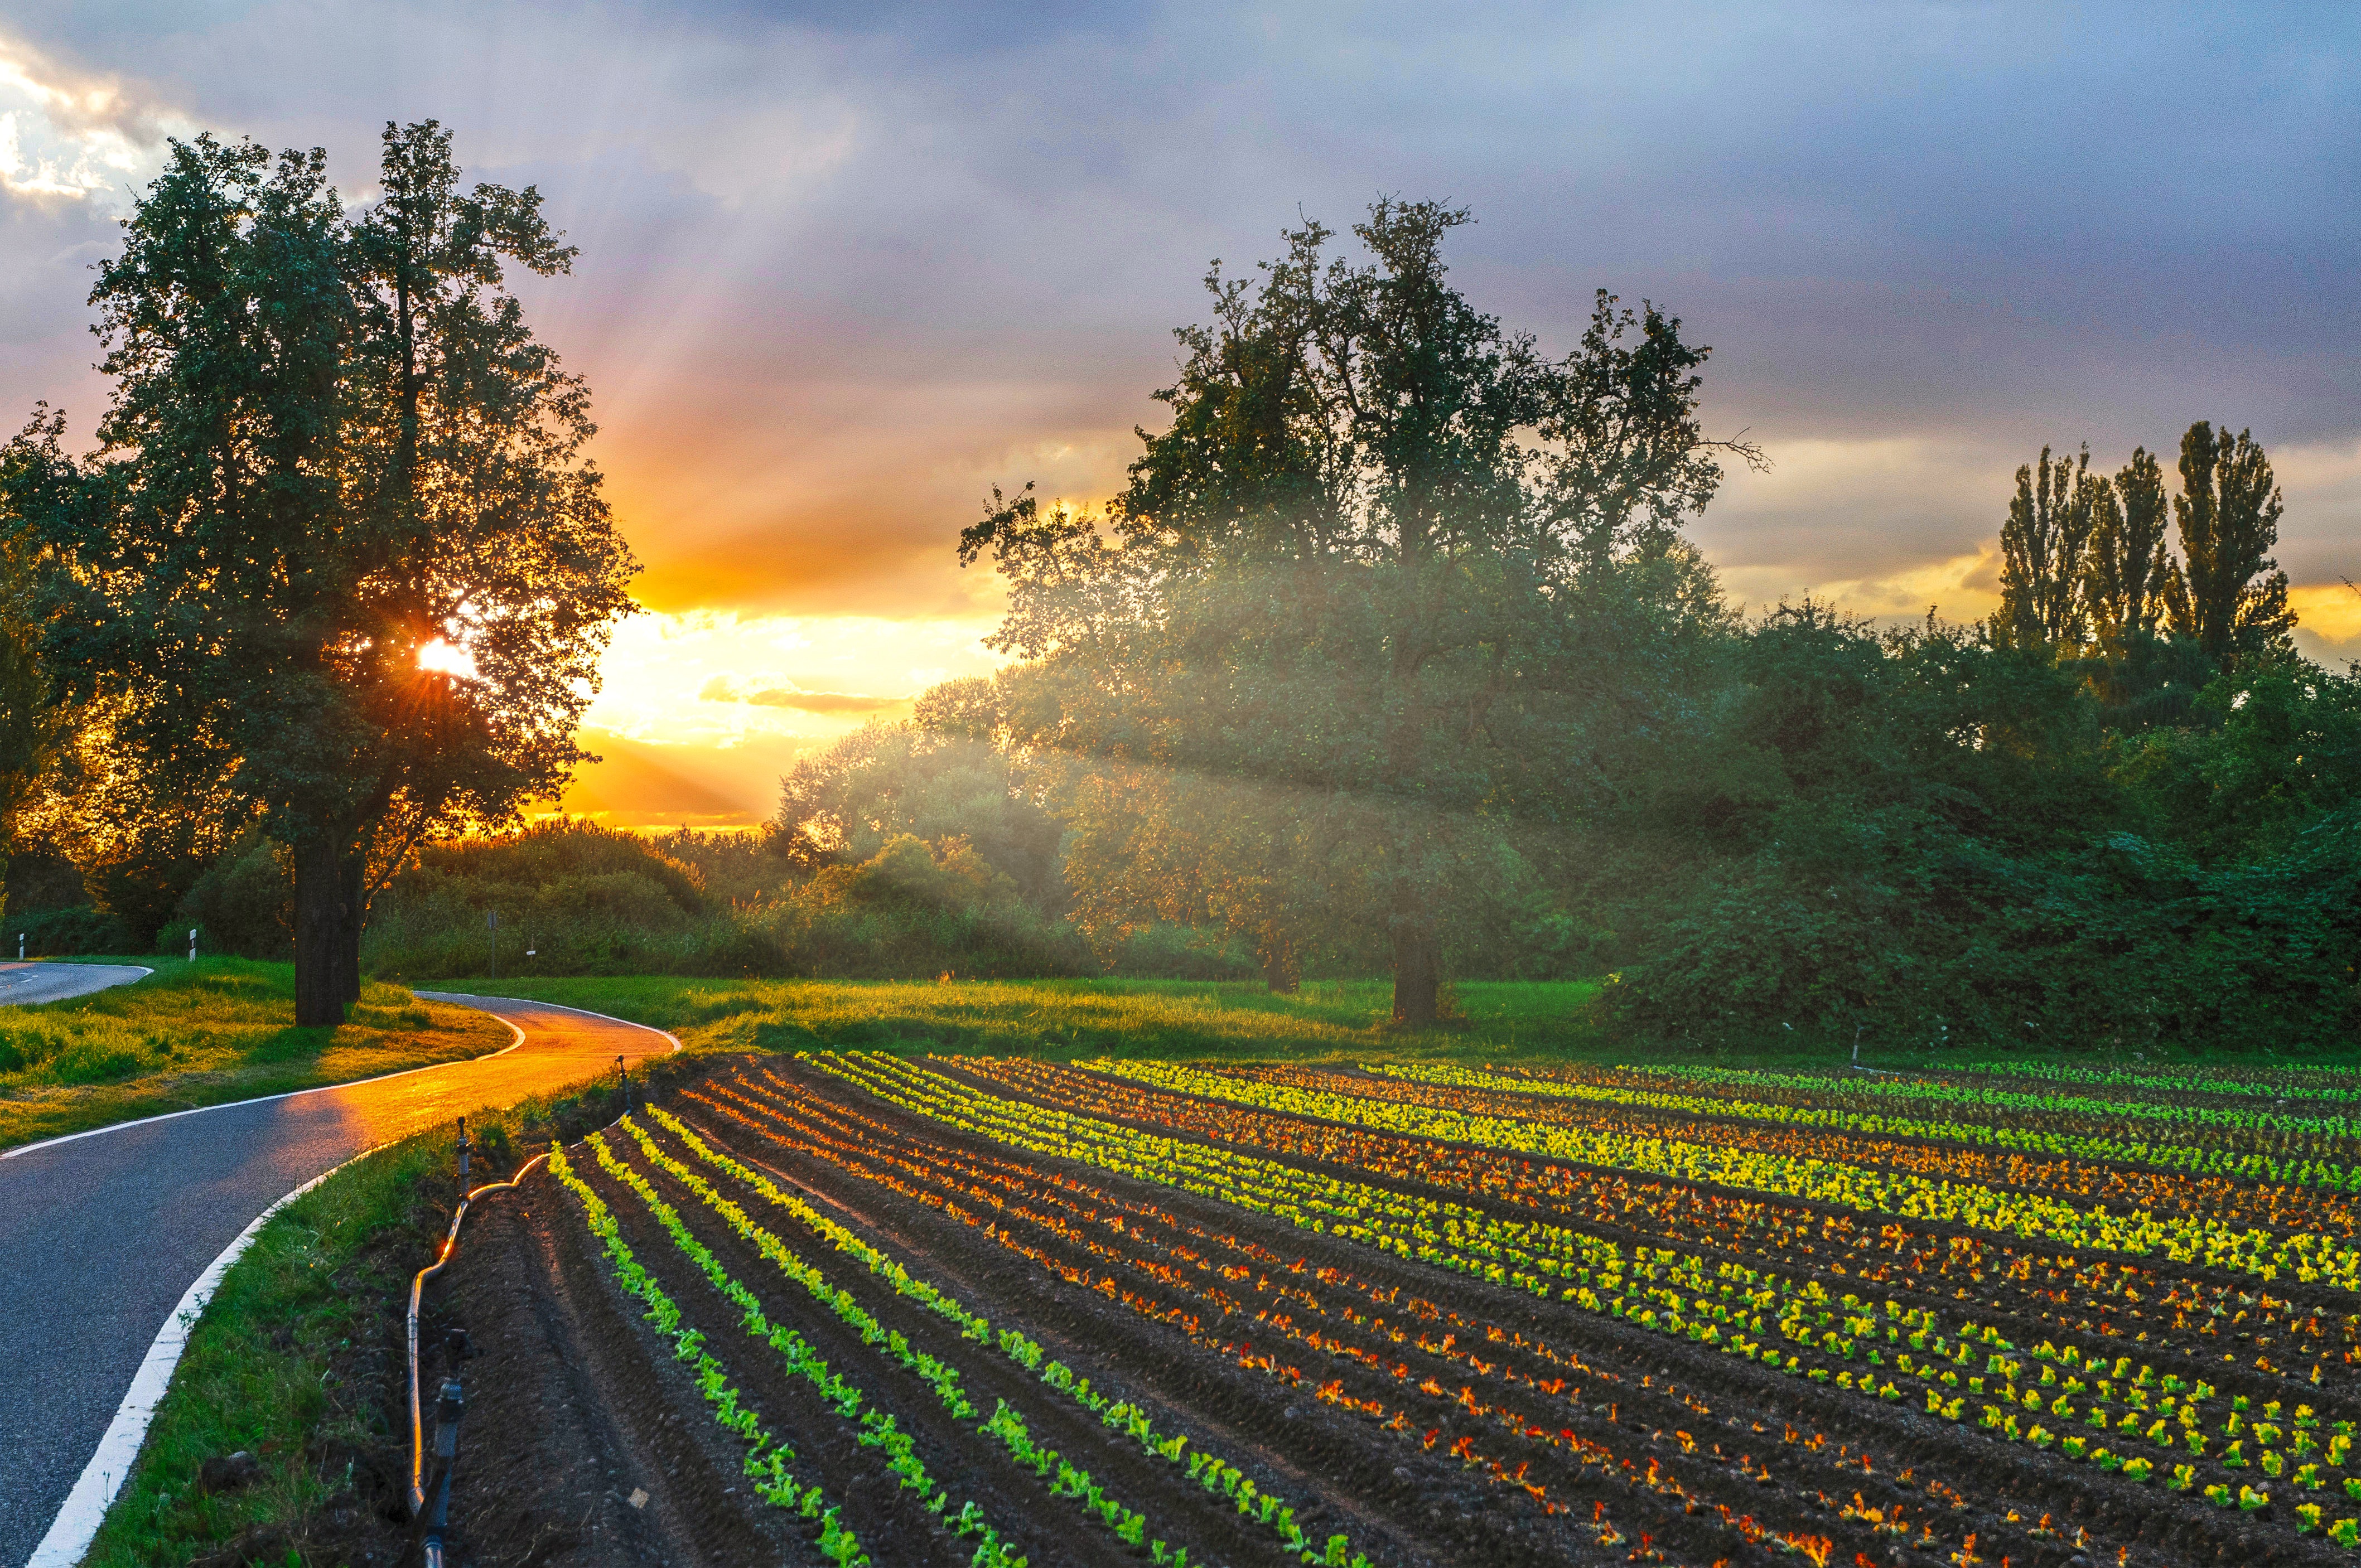
natural, cloud, sky, plant, atmosphere, flower, tree, natural landscape, natural environment, People in nature, sunlight, grass, atmospheric phenomenon, agriculture, landscape, horizon, morning, rural area, sunrise, petal, meadow, afterglow, field, sunset, grassland, plantation, art, flowering plant, evening, dusk, event, cumulus, leisure, spring, road, crop, red sky at morning, garden, cash crop, backlighting, dawn, hill, farm, shadow, autumn, lens flare, coquelicot, lily family, plant stem, soil, sun, mist